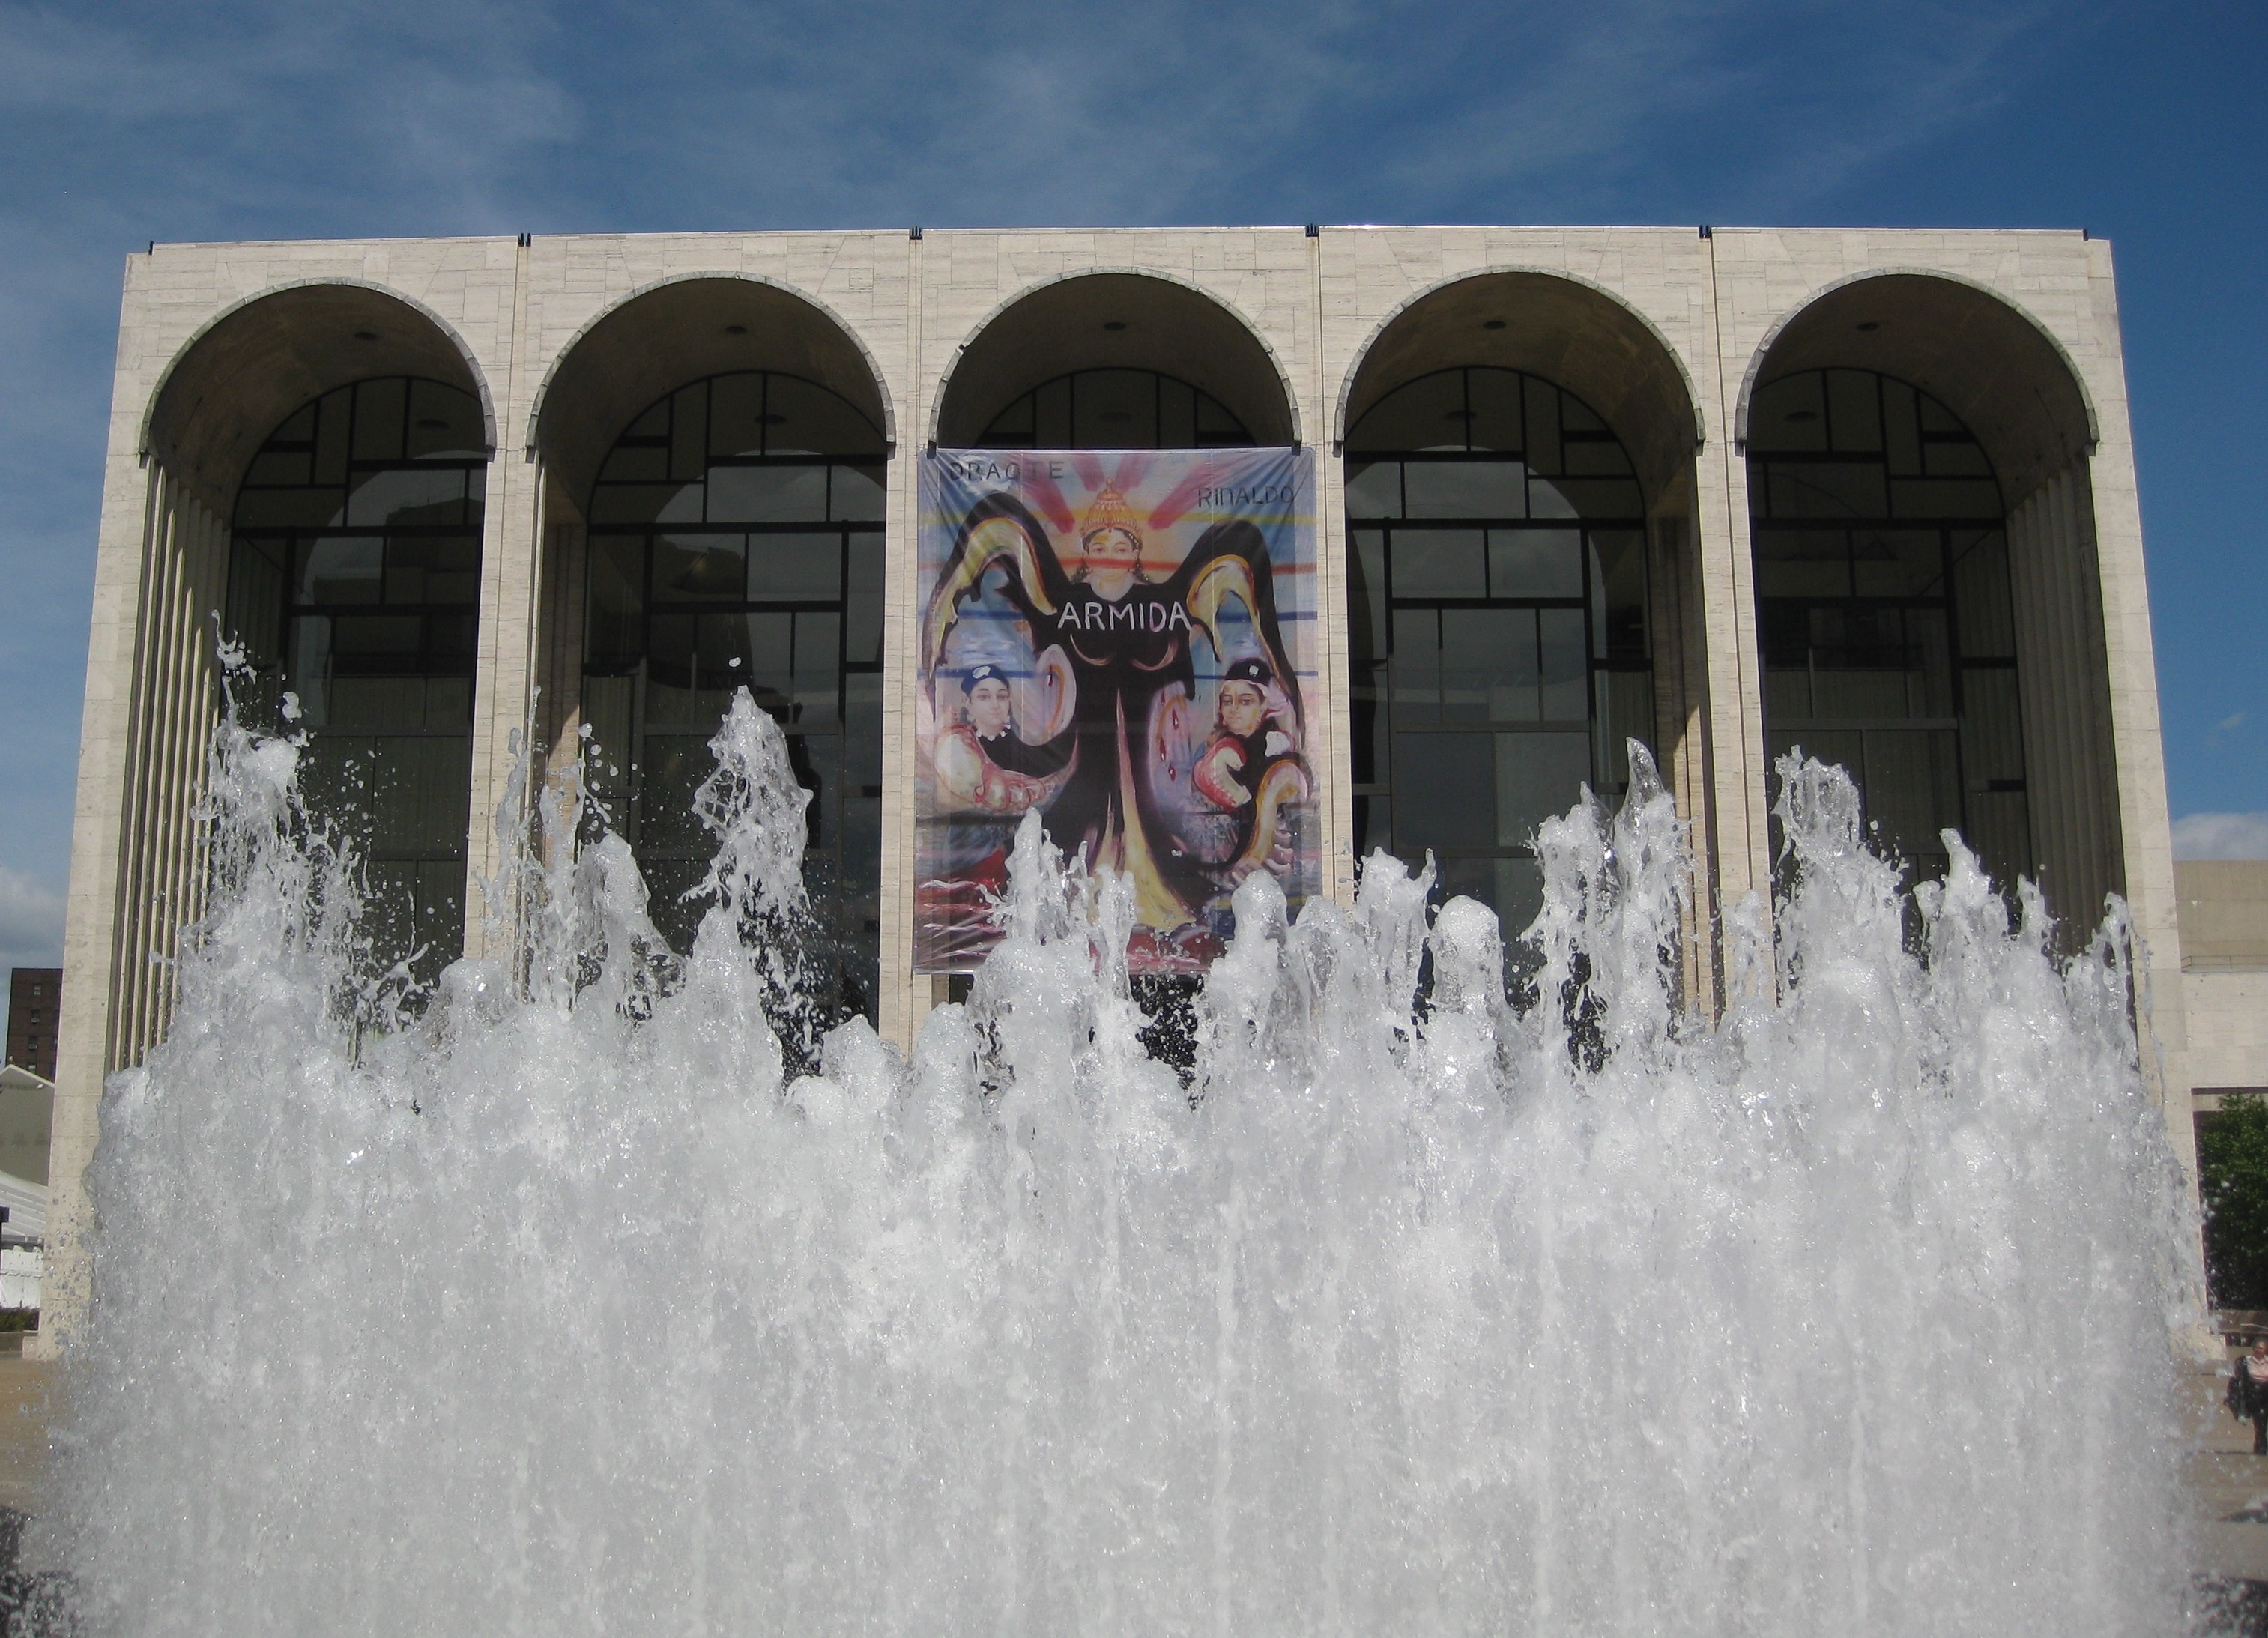
water, snow, winter, new york, ice, opera, sculpture, memorial, art, fountain, water feature, met, freezing